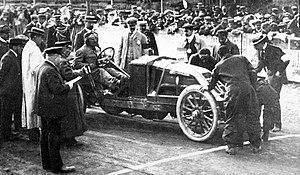
Ferenc Szisz premier de la première journée du Grand Prix de l'ACF 1906, au départ à Pont-de-Gennes.
Le Grand Prix automobile de France 1906, officiellement dénommé Grand Prix de l'Automobile Club de France 1906, est le premier Grand Prix automobile organisé par l'Automobile Club de France. Il est créé à l'initiative de l'industrie automobile française dans le but de disposer d'une alternative aux coupes Gordon Bennett, dont le nombre de participants par pays est limité quelle que soit la taille de son industrie. La France ayant à cette époque la plus importante industrie automobile en Europe, le Grand Prix se tient sans limite de participants, de façon à mieux refléter la domination des Français en compétition automobile.